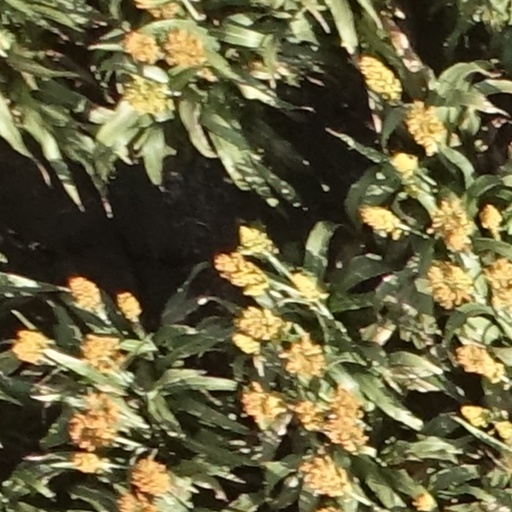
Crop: sorghum